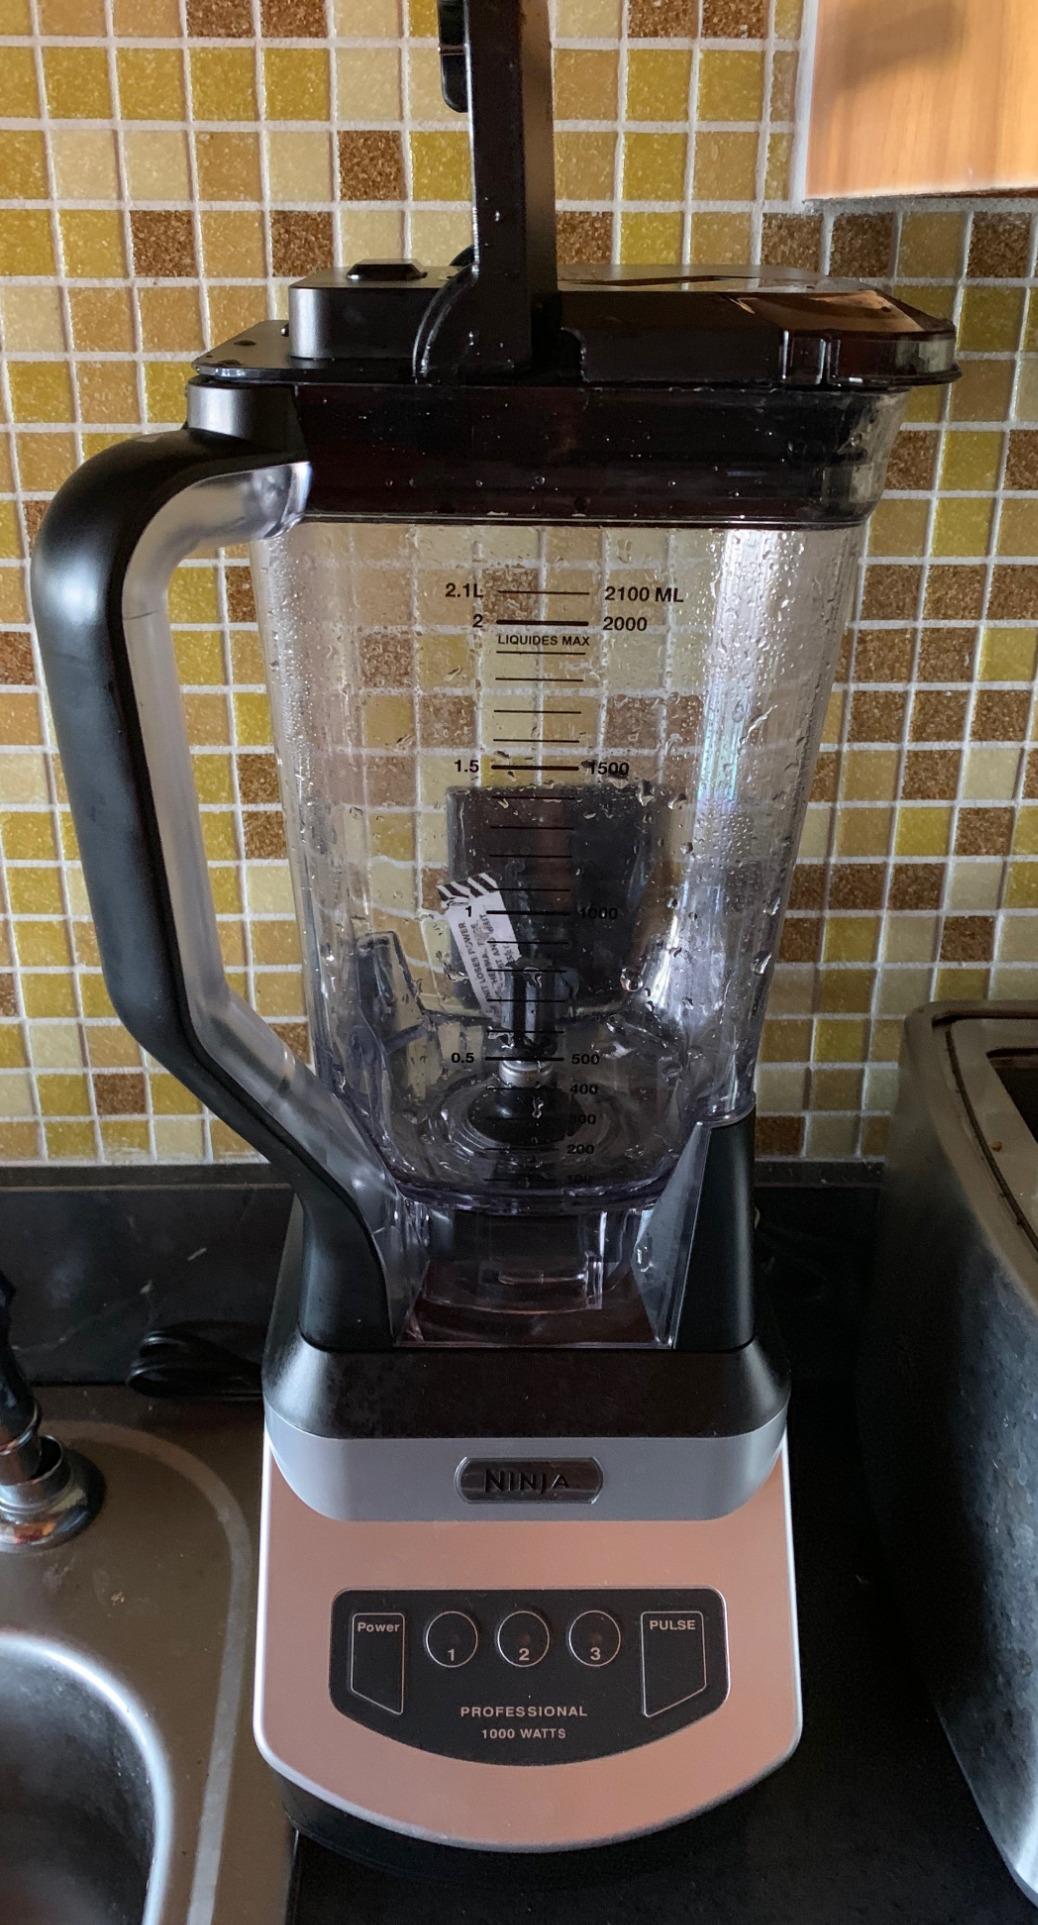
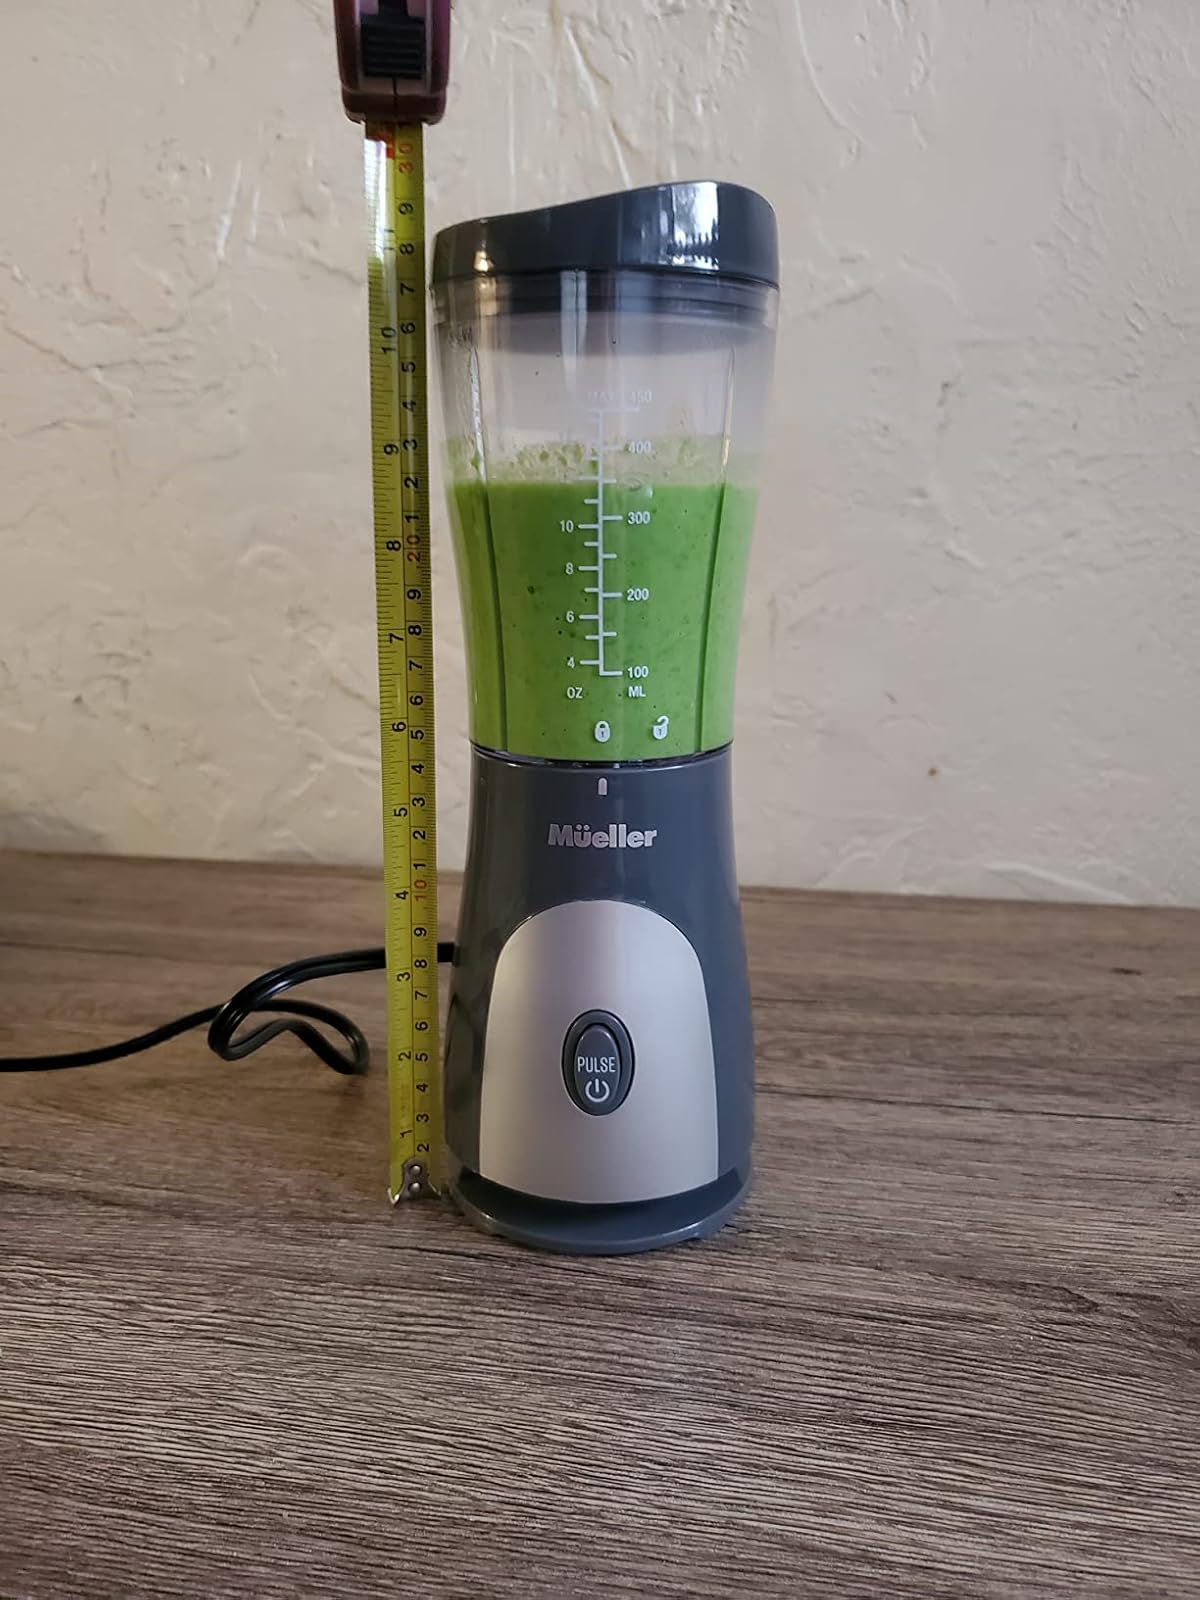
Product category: items_blender
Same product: no